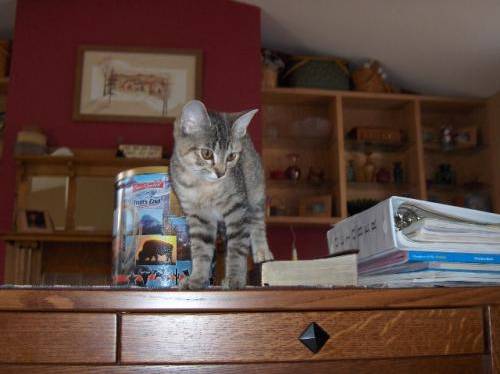
Label: cat